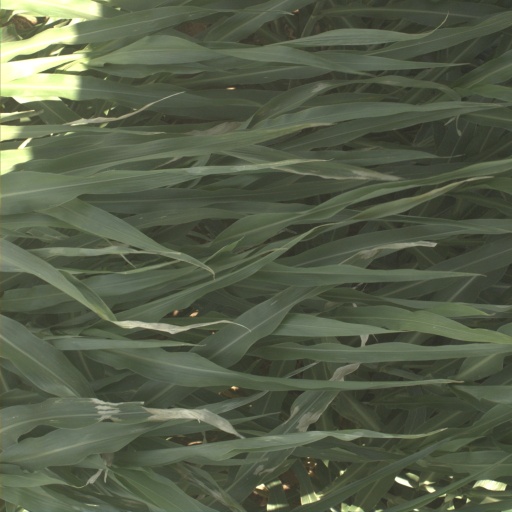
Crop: sorghum